Johann Heinrich Zedler

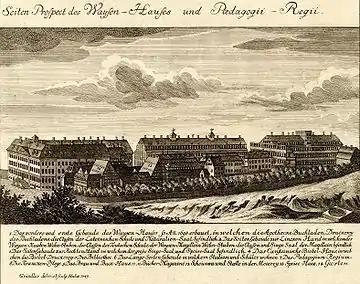
In response to the Leipzig order, Zedler moved production of the Universal-Lexicon to the press of August Hermann Francke, who founded the orphanage in Halle

On 13 September 1730 Zedler requested a Saxon printing privilege to protect the lexicon, which was advertised for the 1731 Easter Fair.